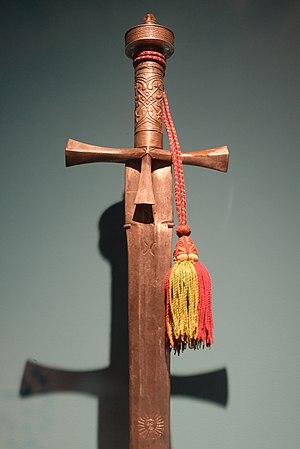
Épée de Nasir ibn Badi IV, régent Hamaj pendant le sultanat funj de Sennar, dans l'actuel Soudan.